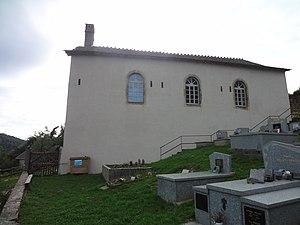
Cassagnas, temple, façade est
Cassagnas est une commune française, située dans le département de la Lozère, en région Occitanie. Ses habitants sont appelés les Cassagnais.